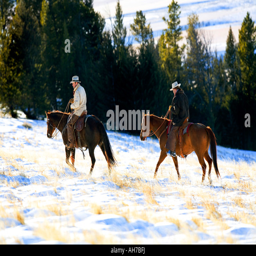
men riding horses in a snow covered field